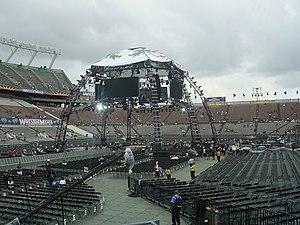
Une bâche est une grande feuille de matériau solide, flexible, résistant à l'eau ou imperméable, souvent en tissu tel que grosse toile ou en polyester revêtu de polyuréthane, ou en matière plastique telle que le polyéthylène. Les bâches ont souvent des œillets renforcés aux coins et sur les côtés pour former des points de fixation pour une corde, ce qui leur permet d'être attachées ou suspendues.
La 24ᵉ édition édition de WrestleMania est une manifestation de catch produite par la World Wrestling Entertainment, une fédération de catch américaine, qui est télédiffusée, visible en paiement à la séance, qui a eu lieu le 30 mars 2008 au Citrus Bowl d’Orlando dans l’état de Floride, aux États-Unis. Il s’agit de la vingt-quatrième édition de WrestleMania, événement annuel qui fait partie, avec le Royal Rumble, SummerSlam et les Survivor Series, du « Big Four » à savoir les « Quatre Grands ».